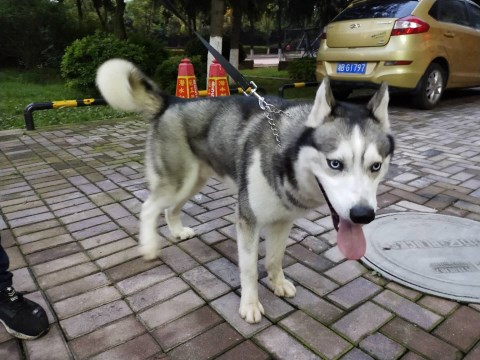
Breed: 1160-n000003-Siberian_husky